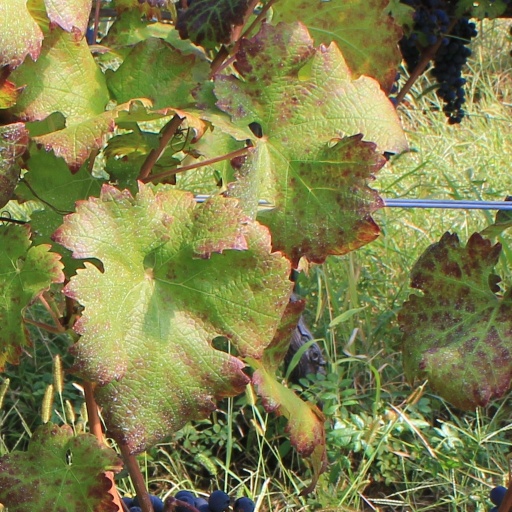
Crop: grape